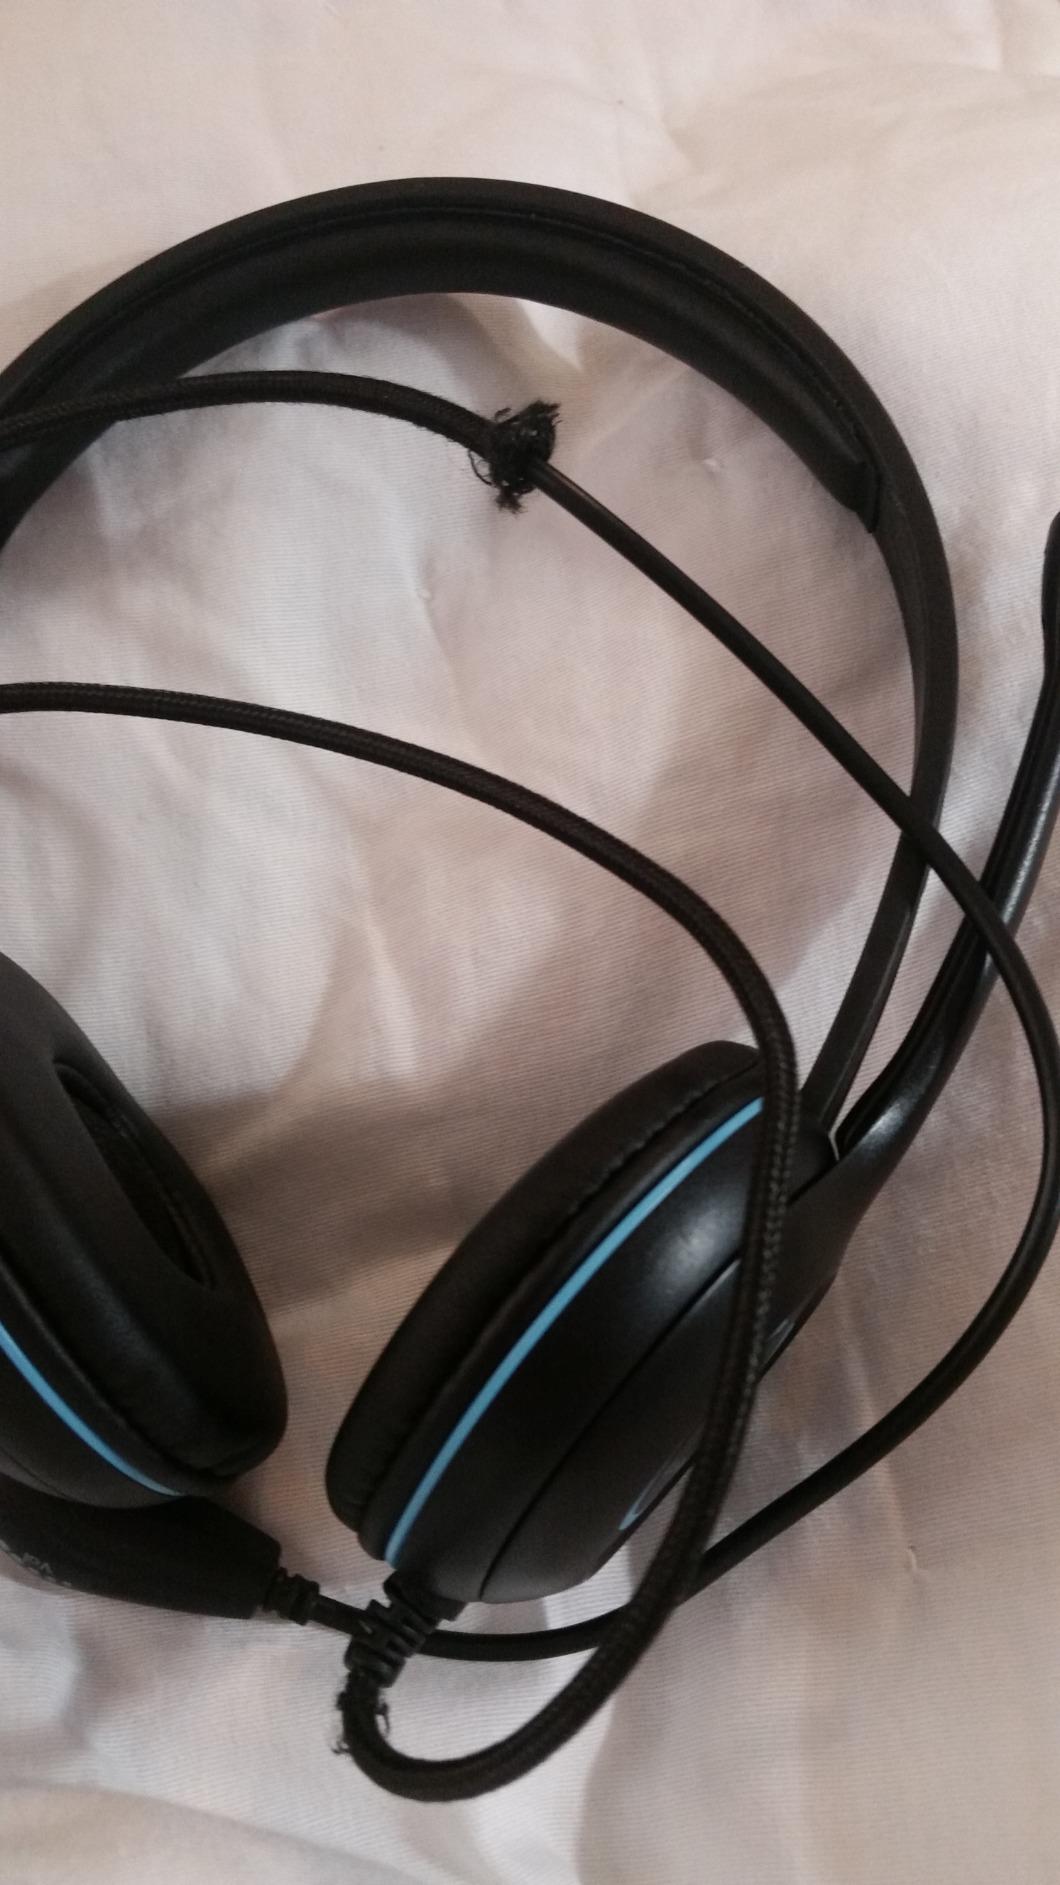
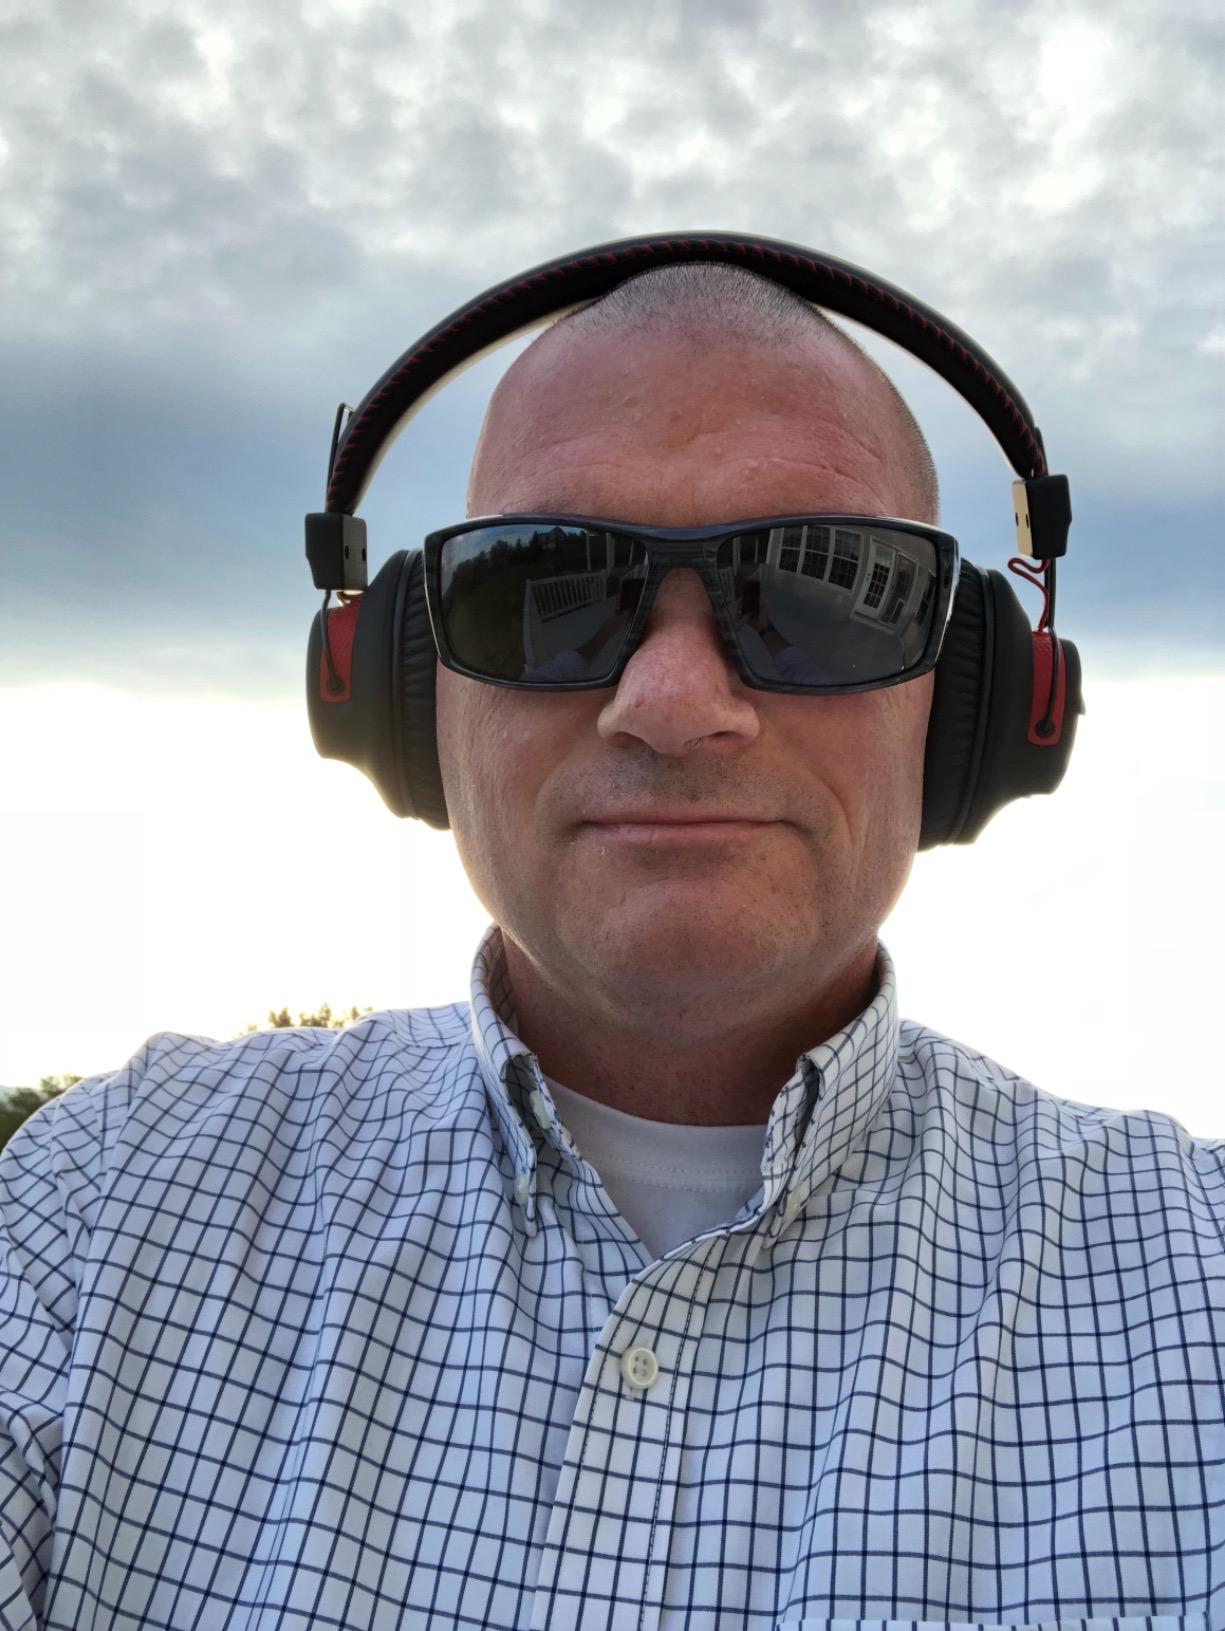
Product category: headphones
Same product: no